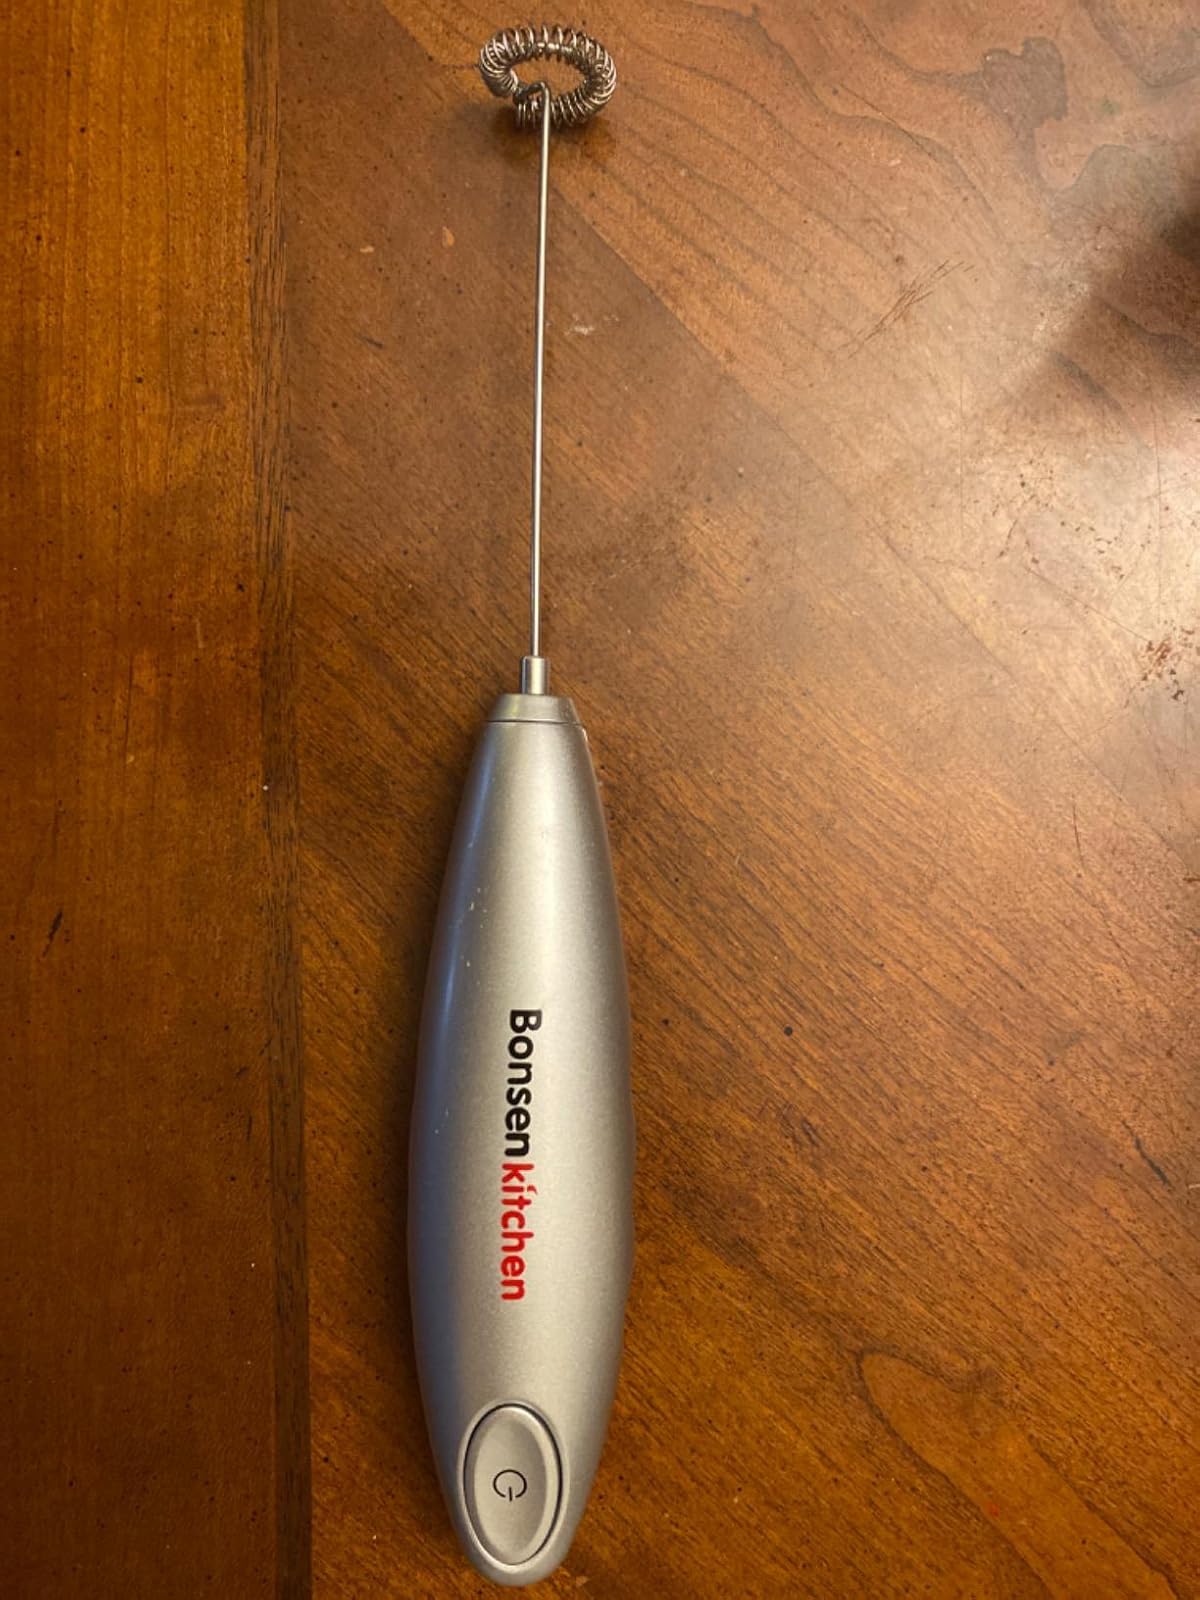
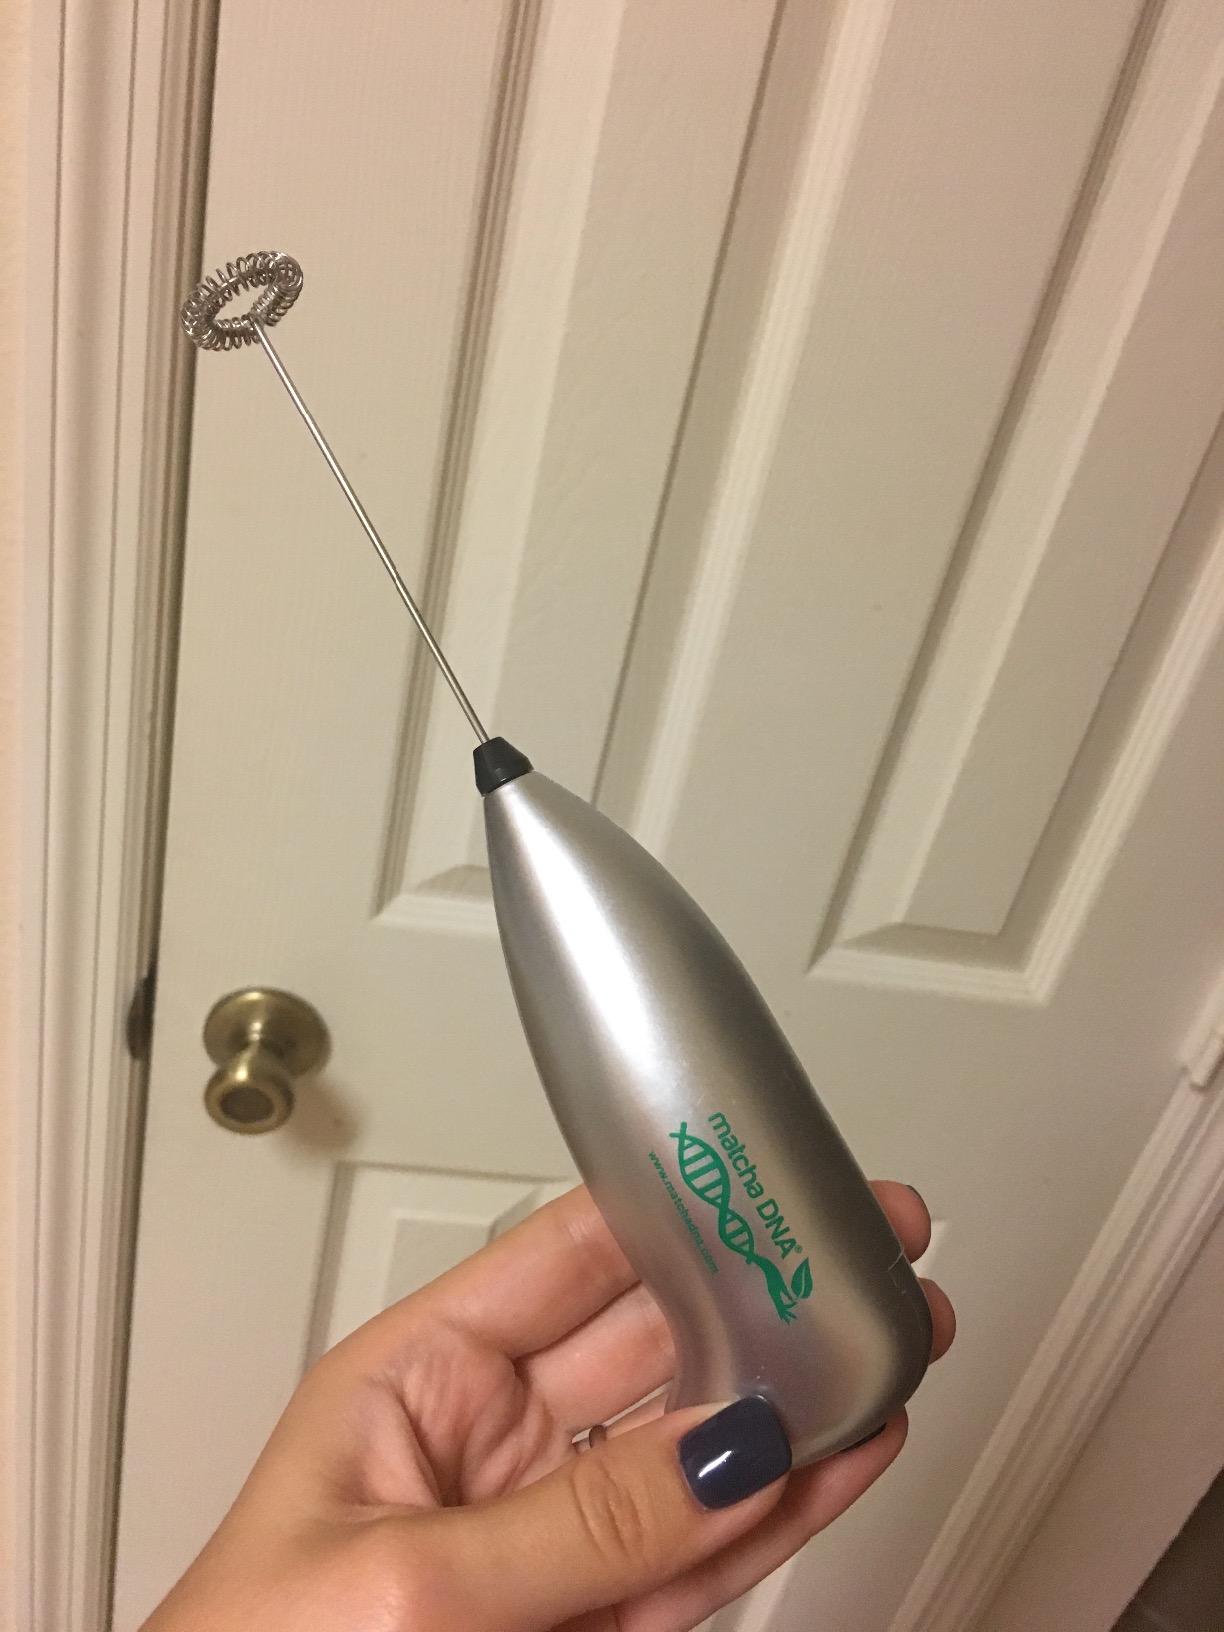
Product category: items_mixer
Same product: no